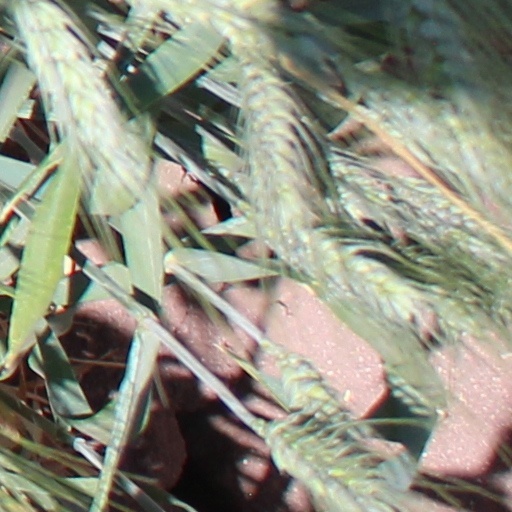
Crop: wheat